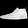
Label: Sneaker